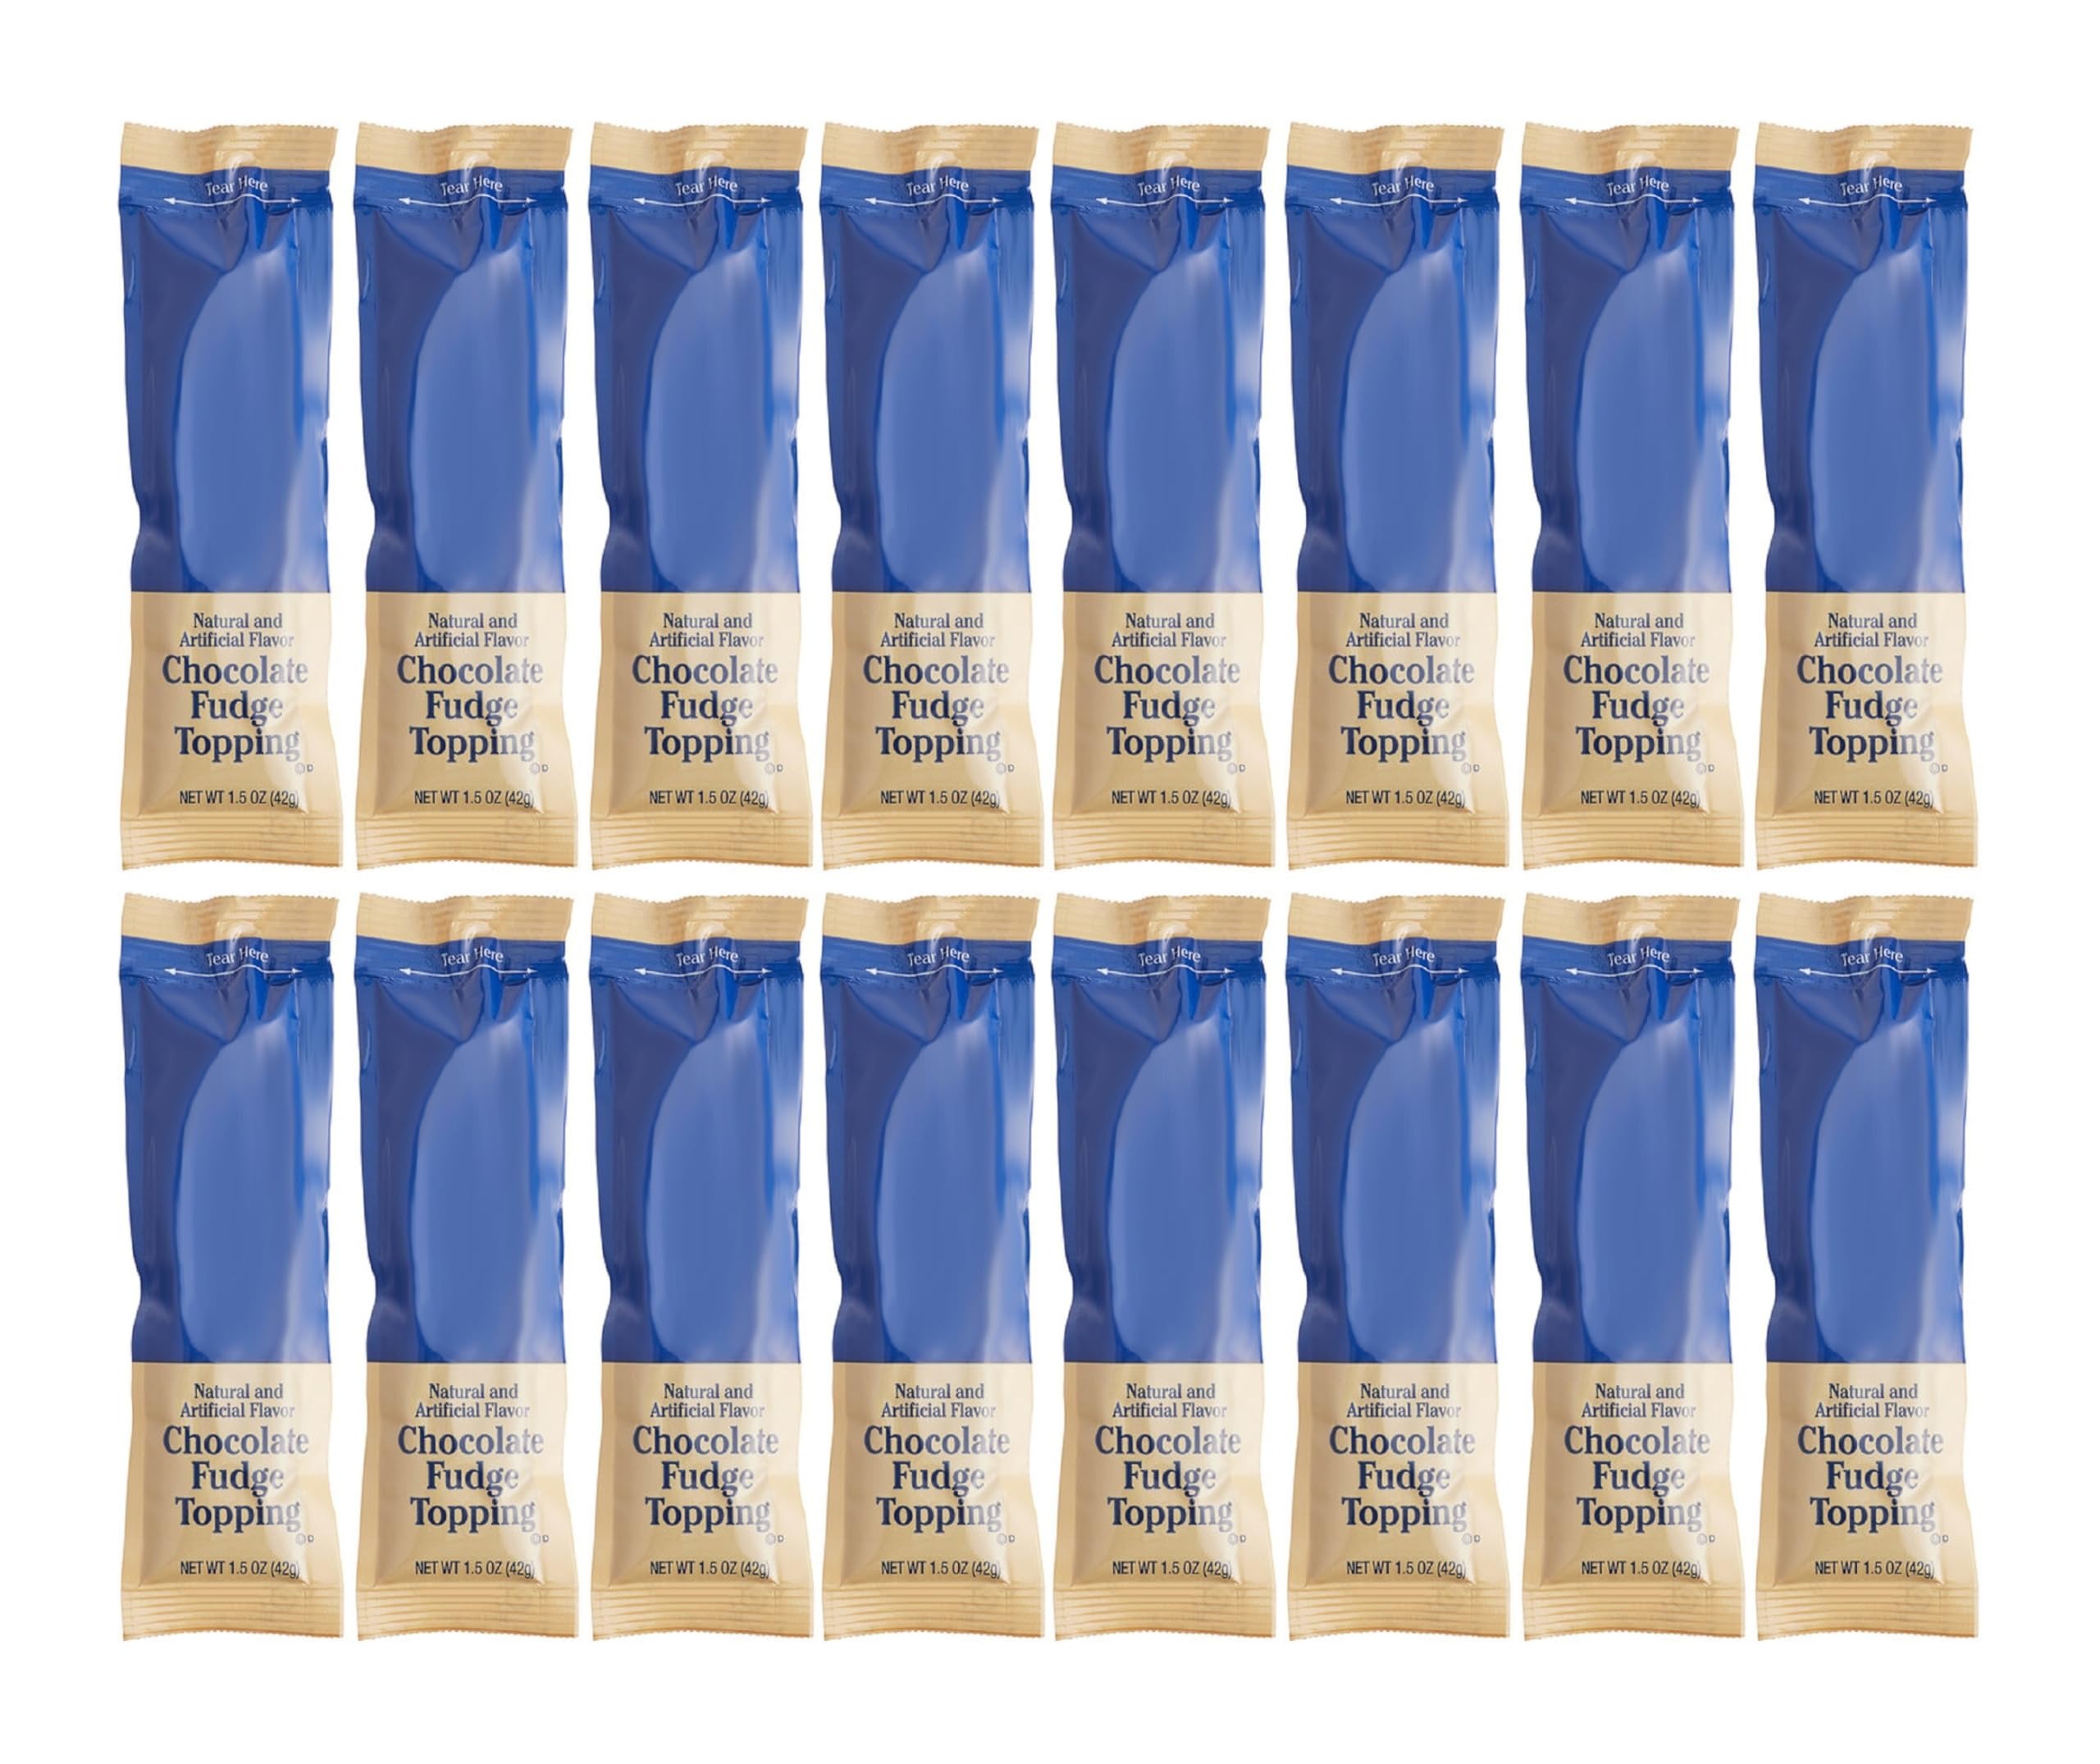
Item Name: Chocolate Fudge Portion Control Packets 1.5 oz | Bits N Things | Pack of 16
Value: 16.0
Unit: Count

Price: 23.32